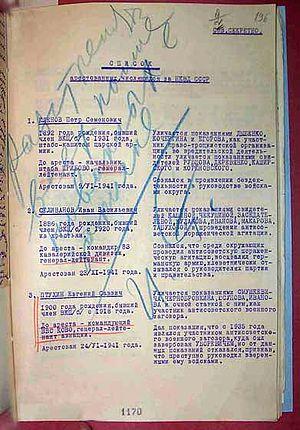
La purge de l'Armée rouge en 1941 a lieu après une pause dans les répressions massives des Grandes Purges en octobre 1940 par le NKVD. Le nouveau chef de la police d'État stalinienne, Lavrenti Beria, entame une nouvelle purge qui touche initialement le commissariat populaire des munitions, le commissariat populaire de l'industrie aéronautique et le commissariat populaire de l'armement.